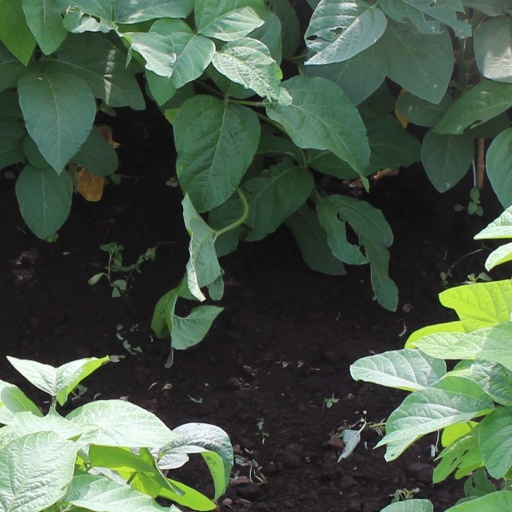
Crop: soybean